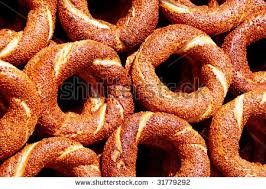
Yemek: simit